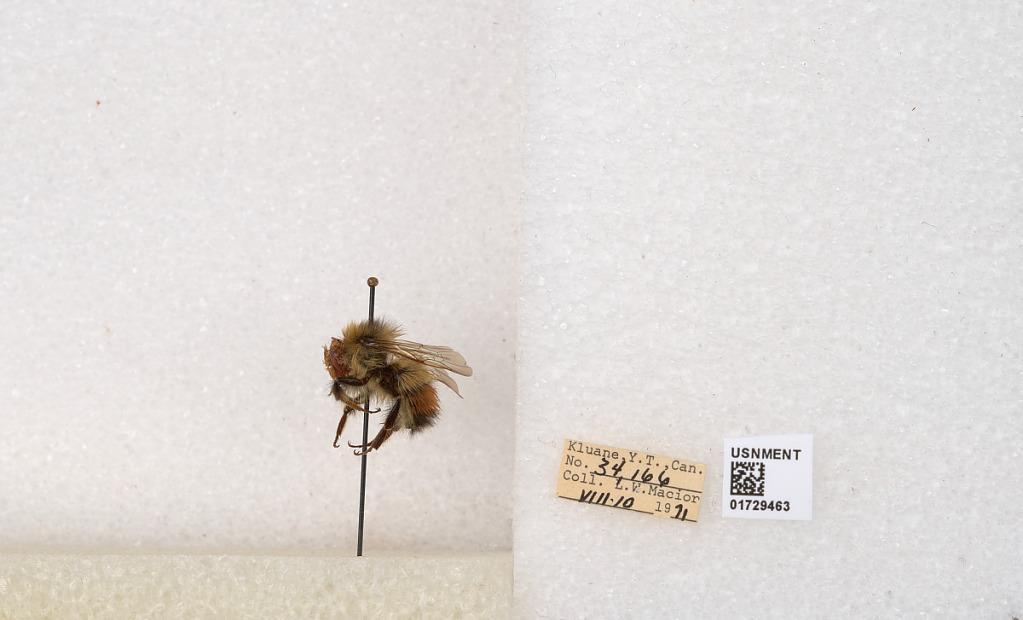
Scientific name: Bombus flavifrons Cresson
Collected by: L. Macior
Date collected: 1971-8-10
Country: Canada
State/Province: Yukon Territory
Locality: Kluane National Park and Reserve
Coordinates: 60.7493, -139.504